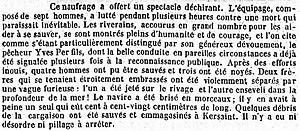
Récit du naufrage du navire anglais Liffey le 4 février 1840 sur la côte de Landunvez (journal La Presse du 13 février 1840).
Landunvez [lɑ̃dynvɛs] est une commune du département du Finistère, dans la région Bretagne, en France.